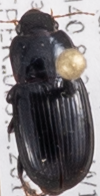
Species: Harpalus ellipsis
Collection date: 2018-04-12
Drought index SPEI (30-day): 0.25
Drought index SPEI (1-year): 0.662
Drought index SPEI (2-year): -0.142